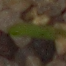
Label: cleavers